Barley yellow mosaic virus

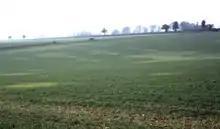
Patches of barley yellow mosaic virus in field of barley, cultivar Panda, growing at Hemel Hempstead, UK.

Once a plant is infected with BaYMV, it is infected for the plant's lifetime. When the virus is in the soil, it remains there in the resting spores for years. It can also infect barley roots in autumn, remain there for the winter, and then infect the upper part of the plant in spring through the phloem. We currently do not know of a way to cure a plant with this disease. For this reason, prevention is key when trying to control this disease. Chemical controls, crop rotation, and soil sanitation have all proven rather ineffective at combating the virus. Resistance is the main way of controlling BaYMV at this time. Researchers have discovered 15 recessive and 3 dominant genes that are resistant to the virus, but none of them are completely resistant. Furthermore, new virulent strains of the virus are constantly emerging. Even when a certain gene provides resistant to one strain, there are oftentimes other strains that it is susceptible to. To further complicate matters, the mechanism of resistance is still unknown. However, since resistance yields the best results at this point, this is the primary measure of control.